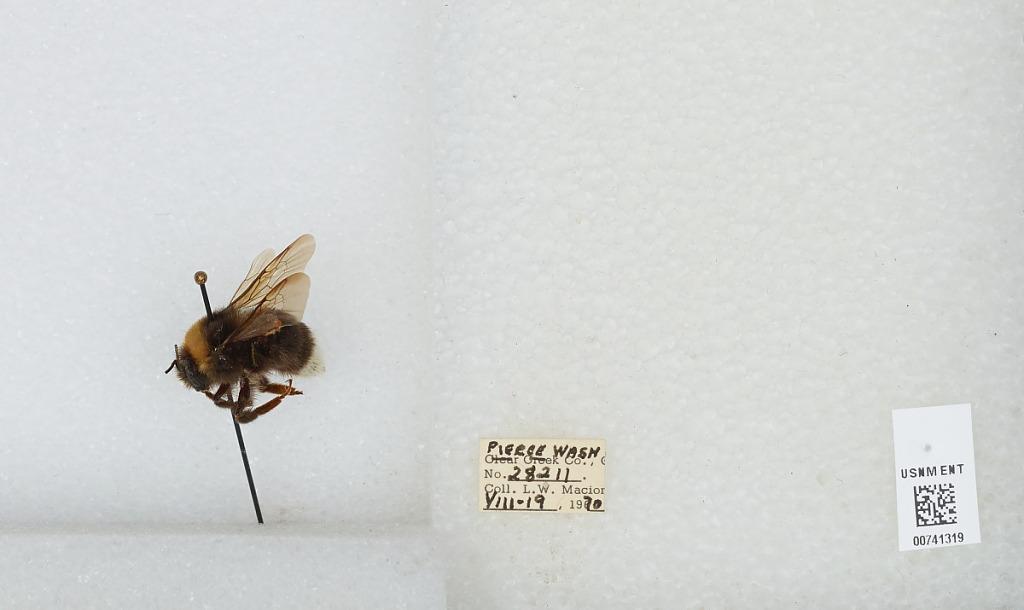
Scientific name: Bombus (Bombus) occidentalis Greene
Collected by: L. Macior
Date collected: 1970-8-19
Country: United States
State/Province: Washington
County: Pierce
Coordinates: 47.05, -122.12